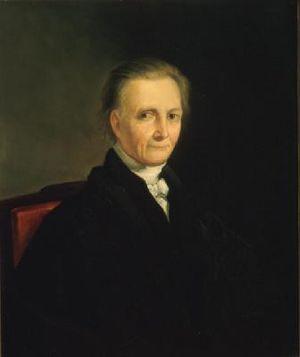
Bushrod Washington est un juge américain, neveu de George Washington, qui a siégé à la Cour suprême des États-Unis pendant plus de trente ans.